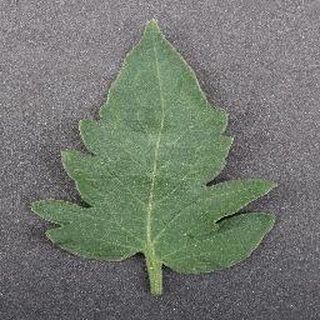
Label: healthy_tomato